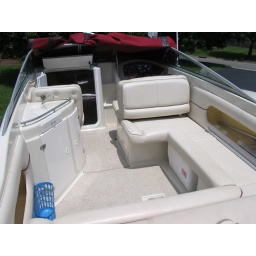
Large L seating with sink in cockpit 24 gal fresh water tank, transon shower removable rugs on floor.